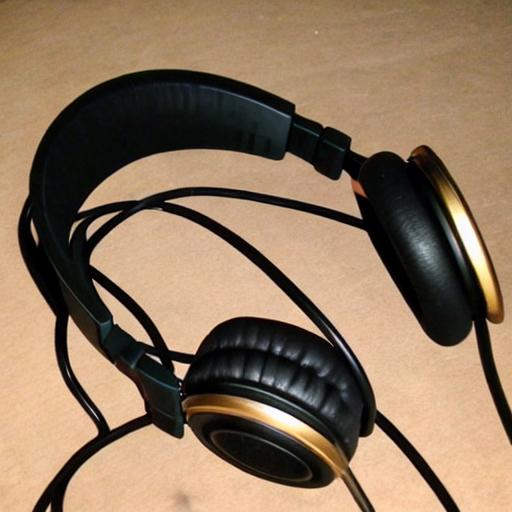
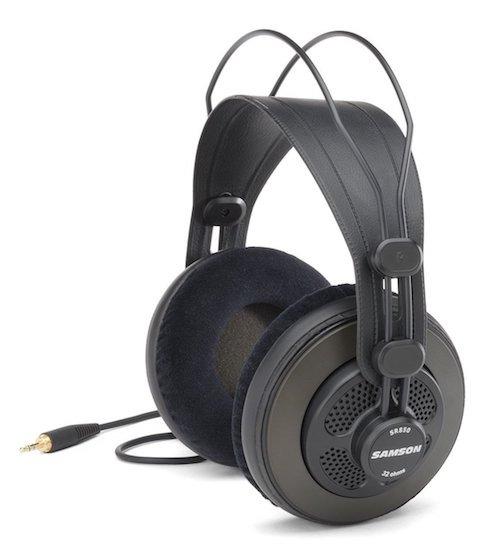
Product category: headphones
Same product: no